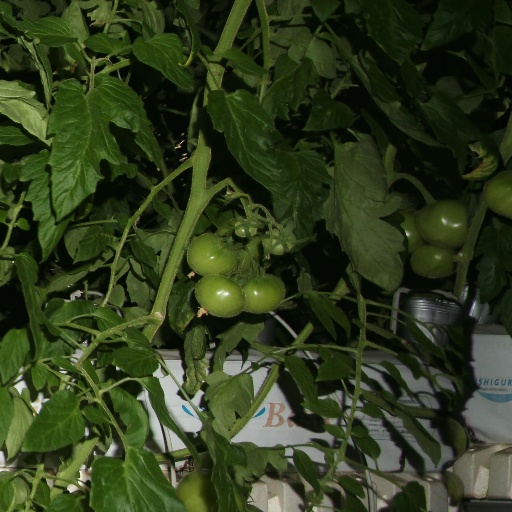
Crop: tomato